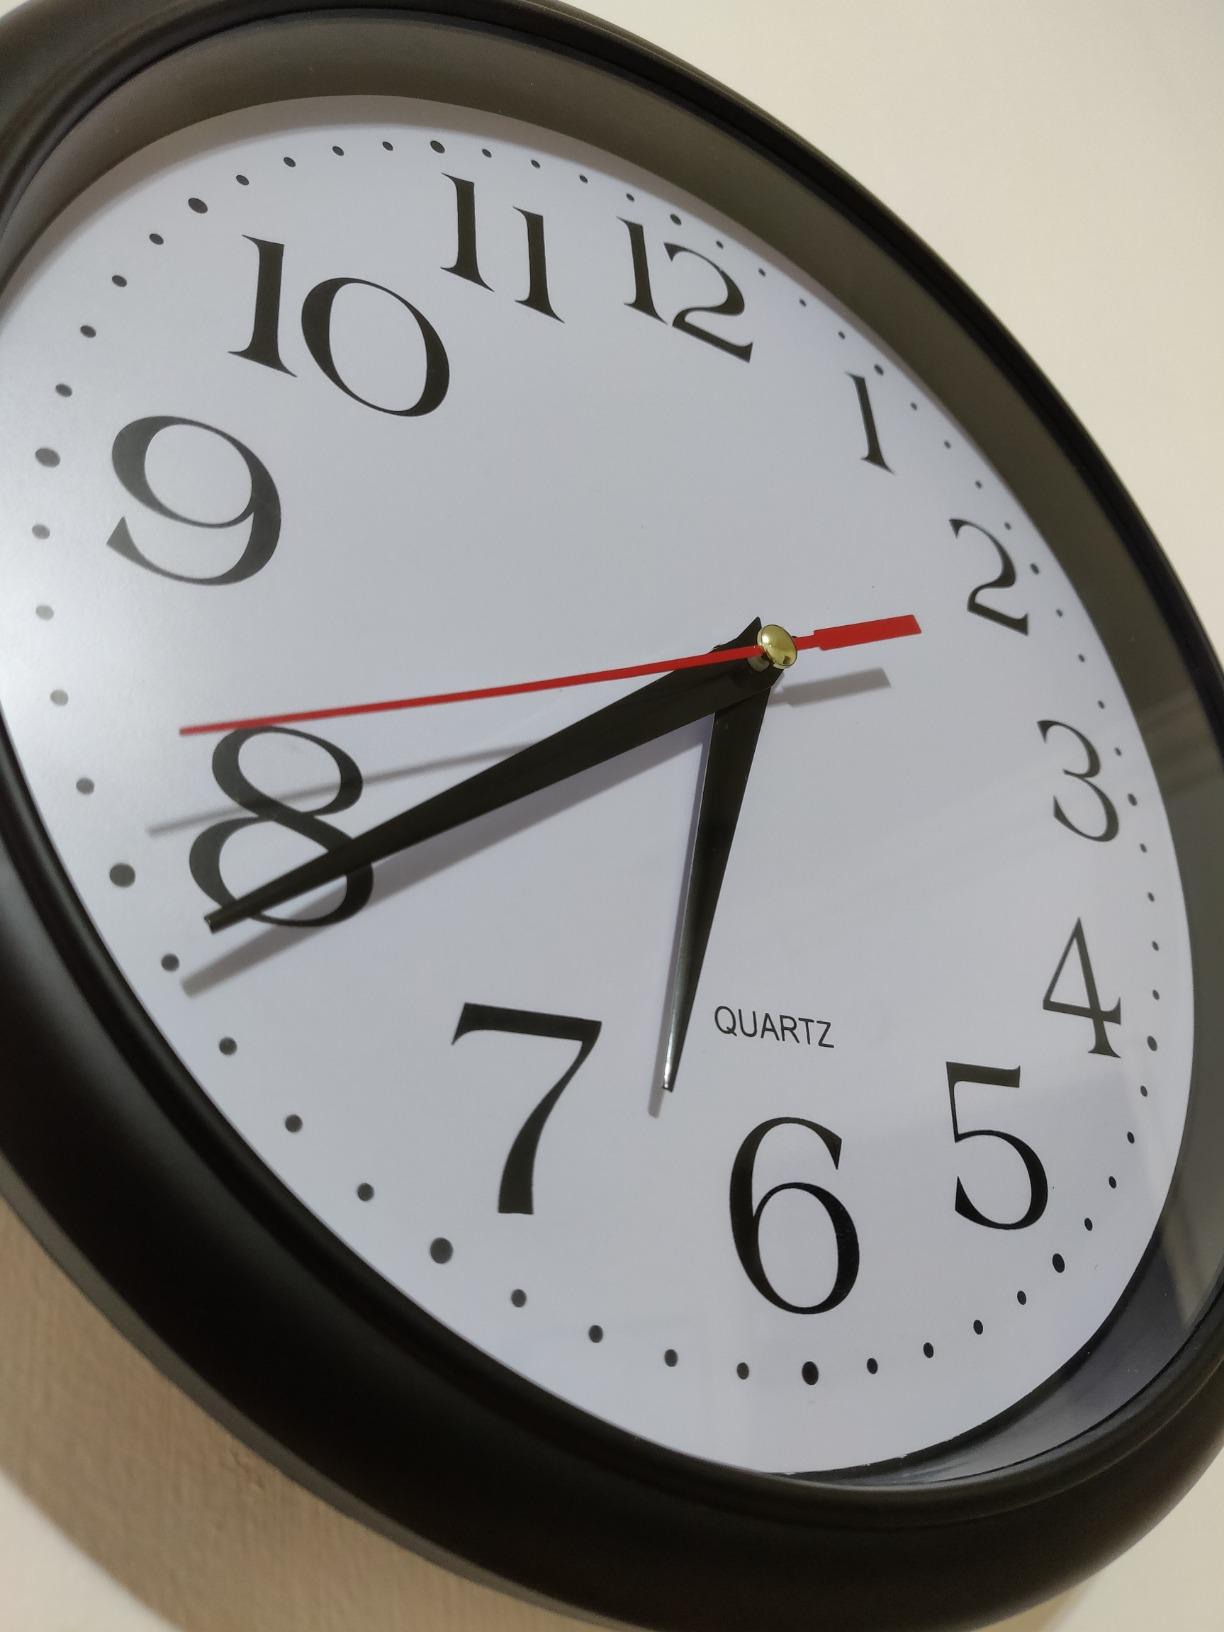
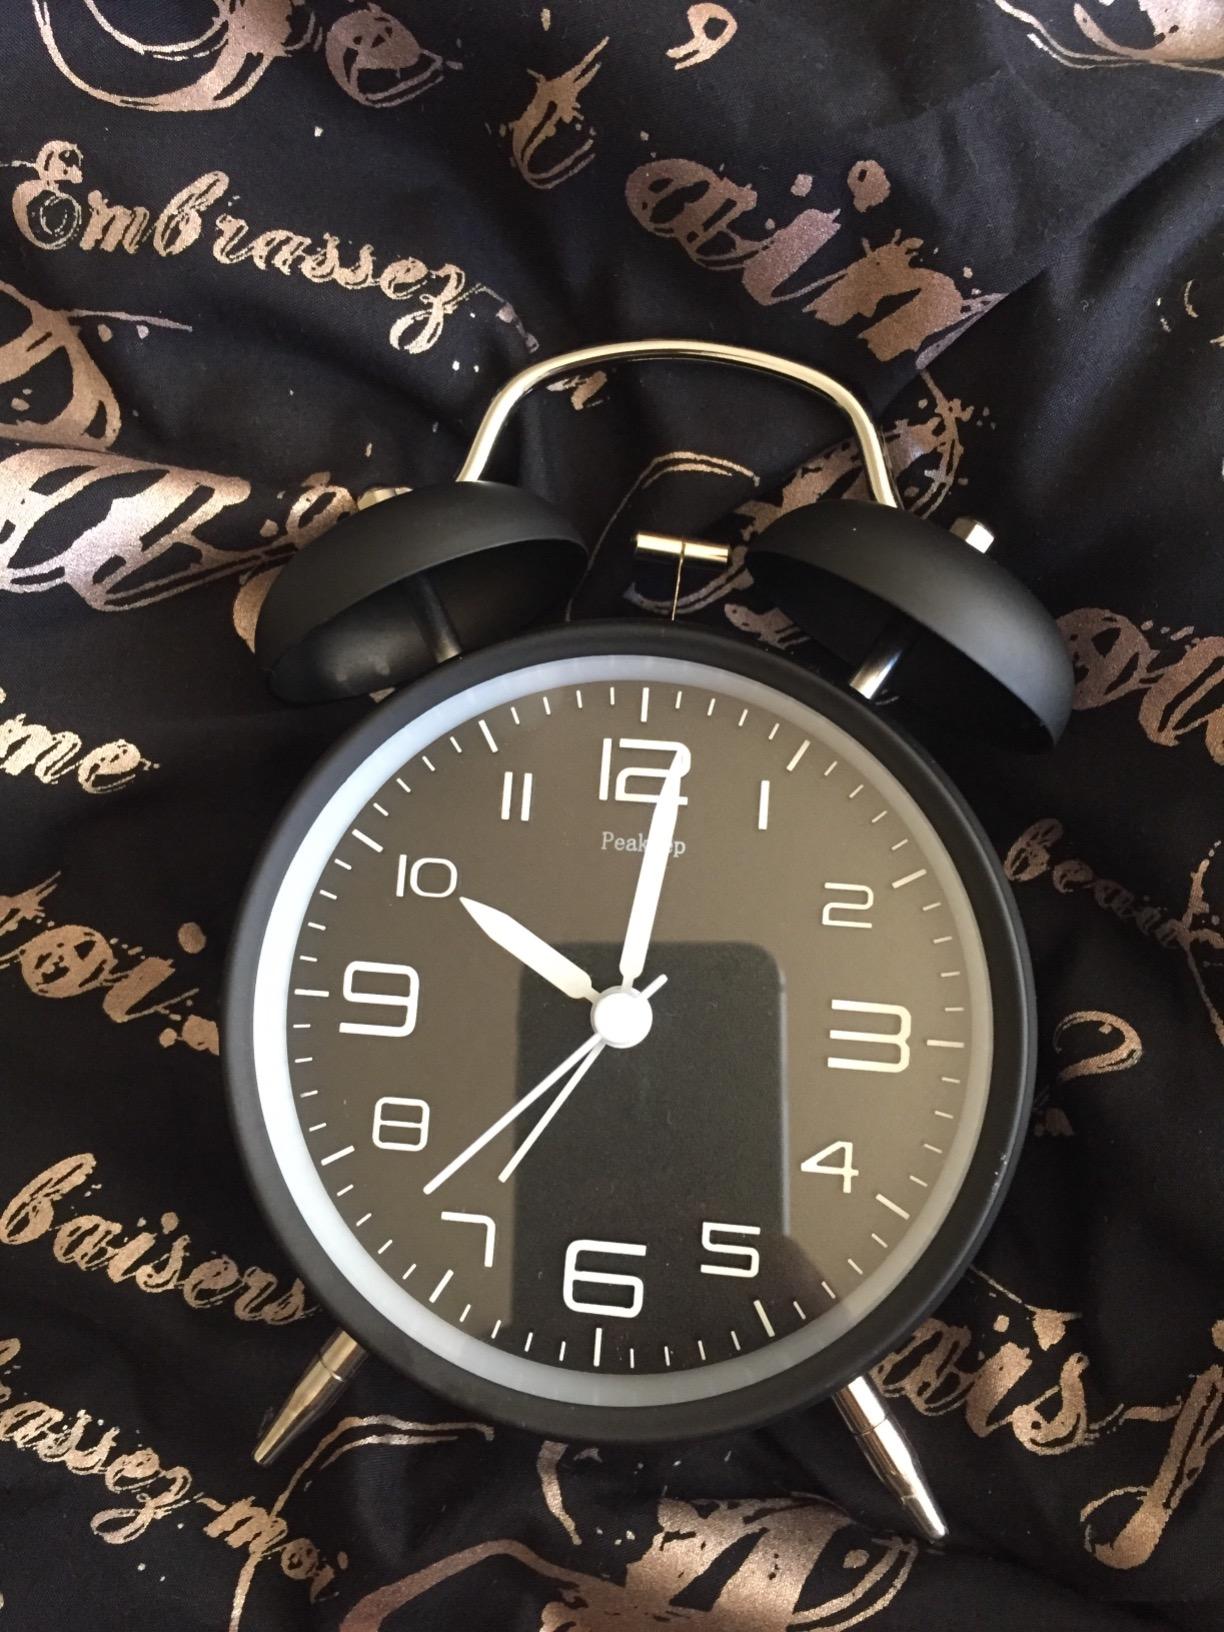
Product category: clock
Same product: no